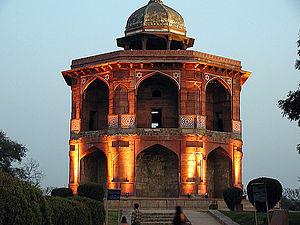
Les fouilles archéologiques ont mis au jour des vestiges de quelques-unes des anciennes villes situées à l'emplacement actuel de Delhi. La légende veut que Delhi ait été construite et détruite sept fois, et que quiconque tente de bâtir une nouvelle ville à Delhi verra son empire s'effondrer, ce qui s'est effectivement réalisé plusieurs fois.